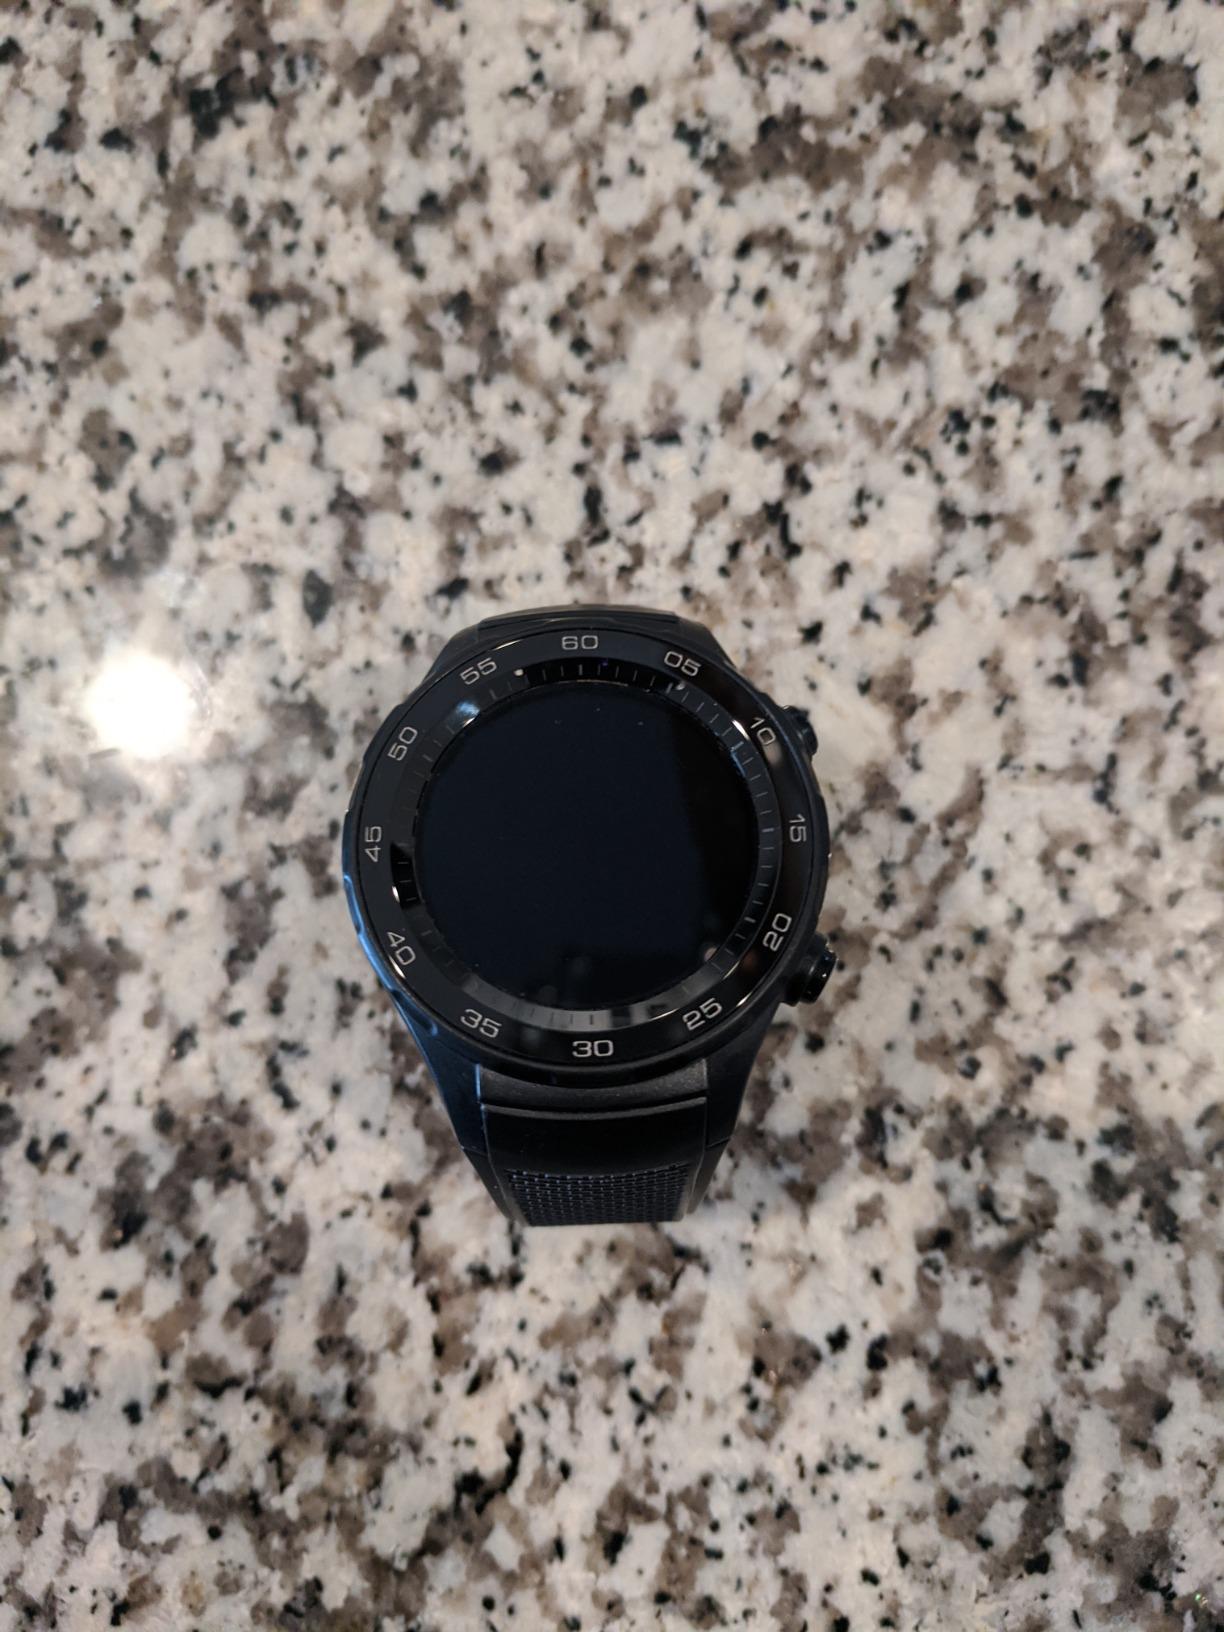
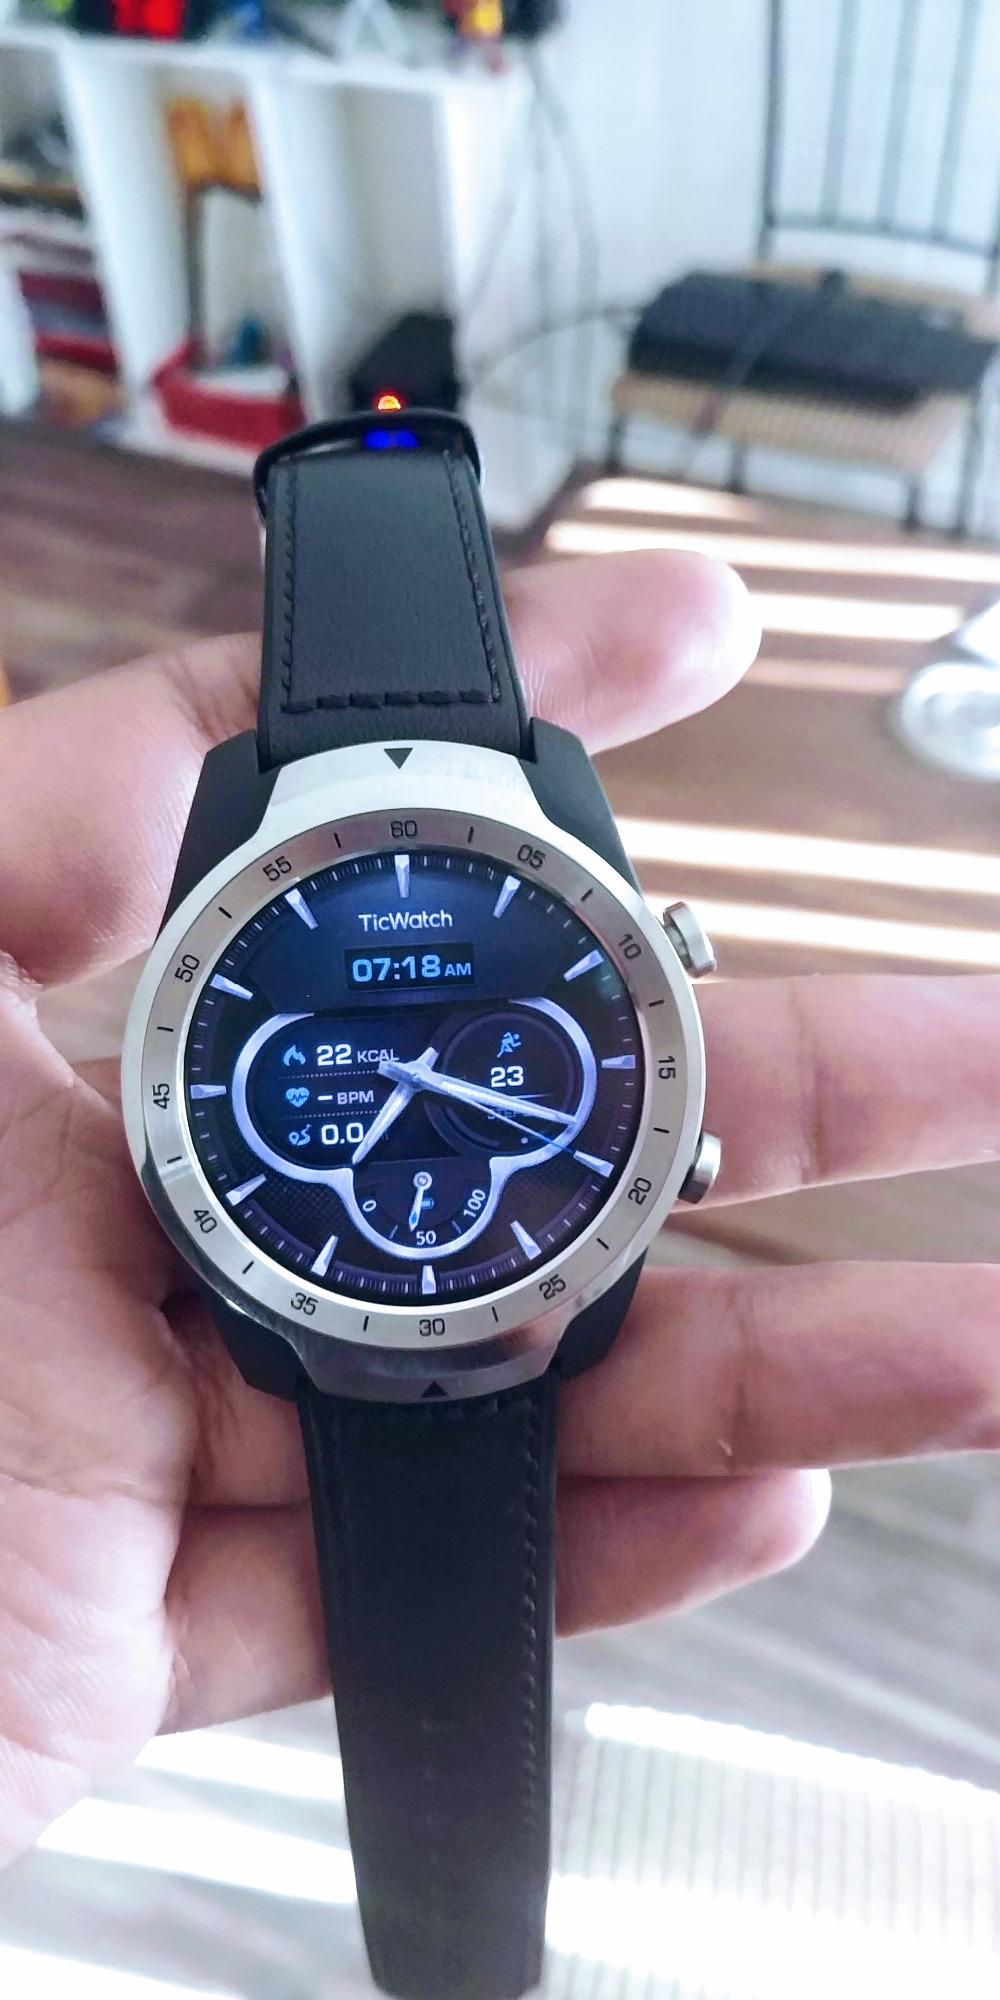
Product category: smartwatch
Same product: no